Atlanta Braves Radio Network

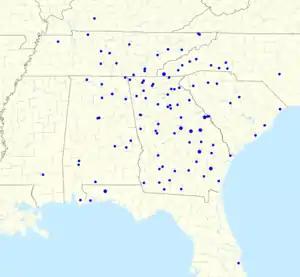
Map of radio affiliates in 2015

The Atlanta Braves Radio Network is a 171-station network (66 A.M., 39 F.M. stations + 62 F.M. translators and 4 HD channels) with terrestrial coverage in 11 states Southeastern United States that airs Major League Baseball games of the Atlanta Braves. The flagship station is WCNN in Atlanta, Georgia. The primary booth announcers are Ben Ingram and Joe Simpson, who alternate between play-by-play and color commentary on most game broadcasts. Chris Dimino and Barrett Sallee host the pregame and postgame shows. The engineer and game producer for Braves Network broadcasts is Jonathan Chadwick. Network producers include Joe Virgin, Cullen Madden, David Holloway, Lucas Kochevar, and Chris Thames.